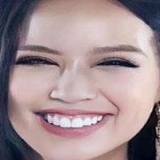
hoa hậu Nguyễn Thị Ánh Ngọc